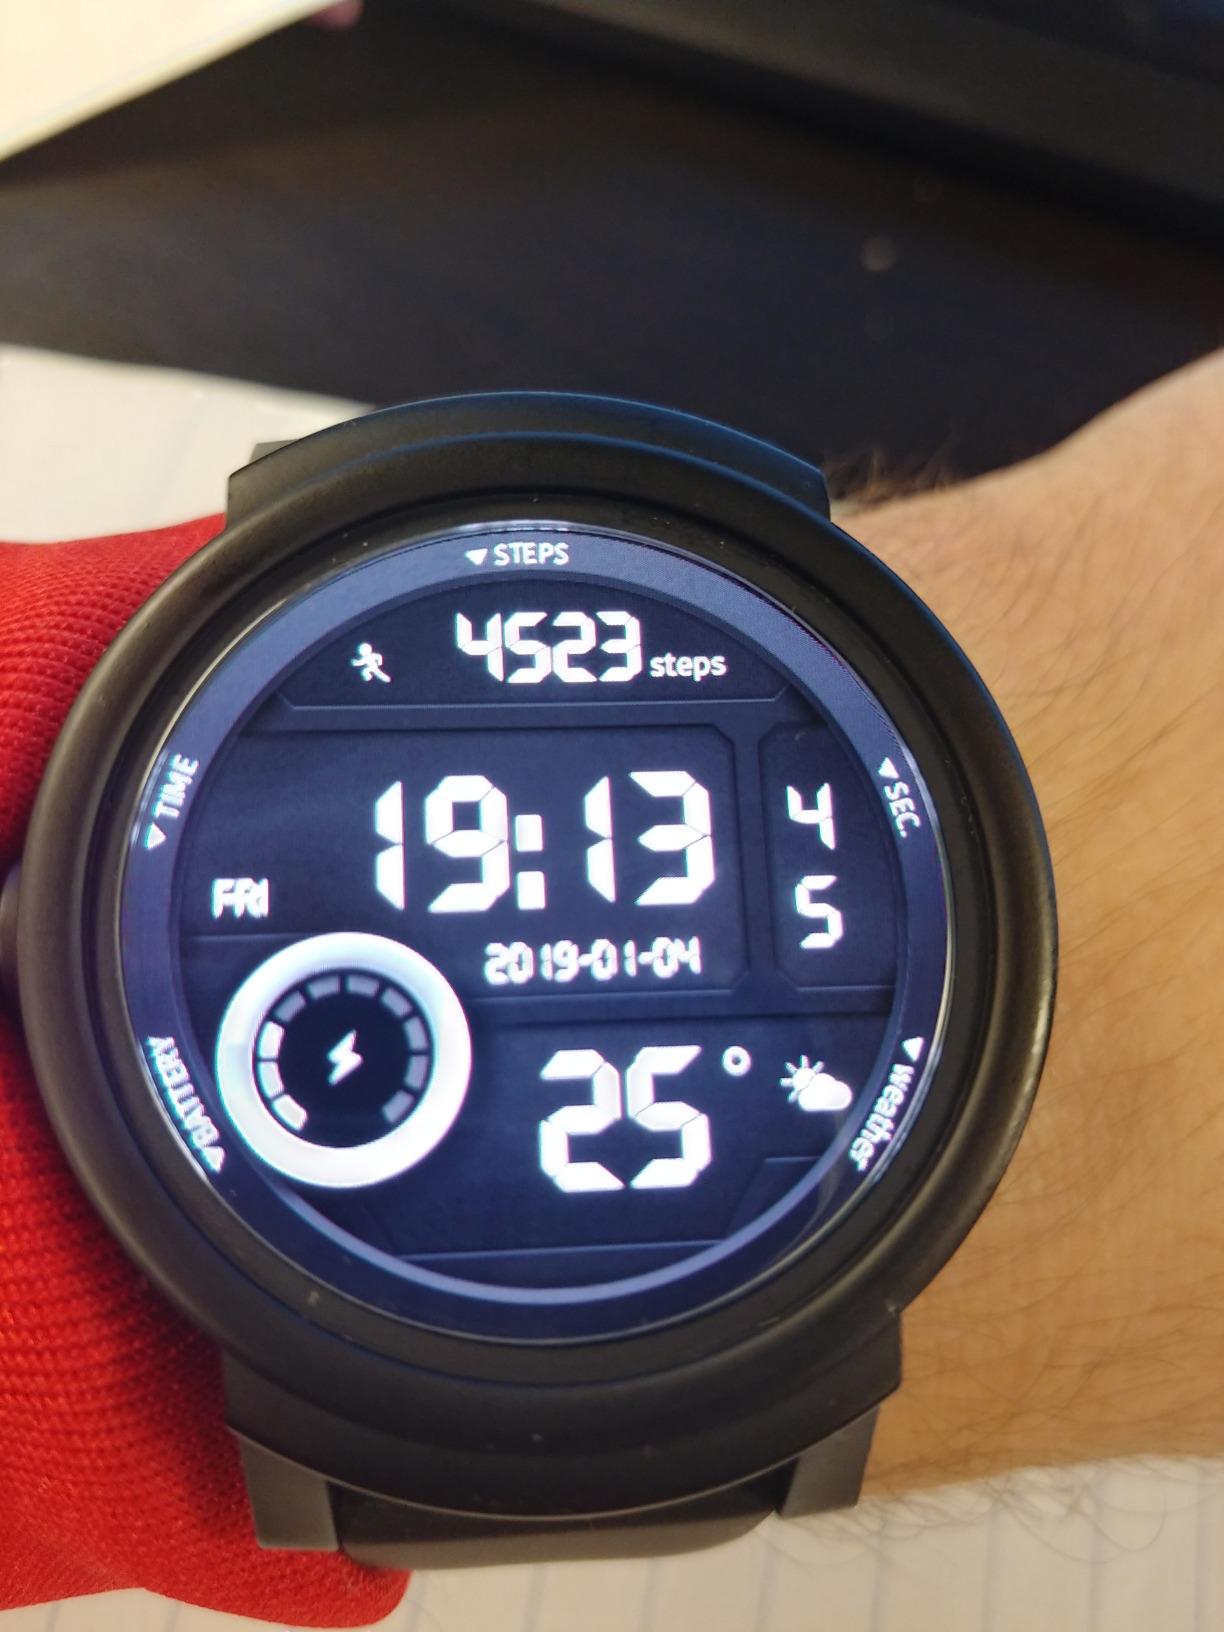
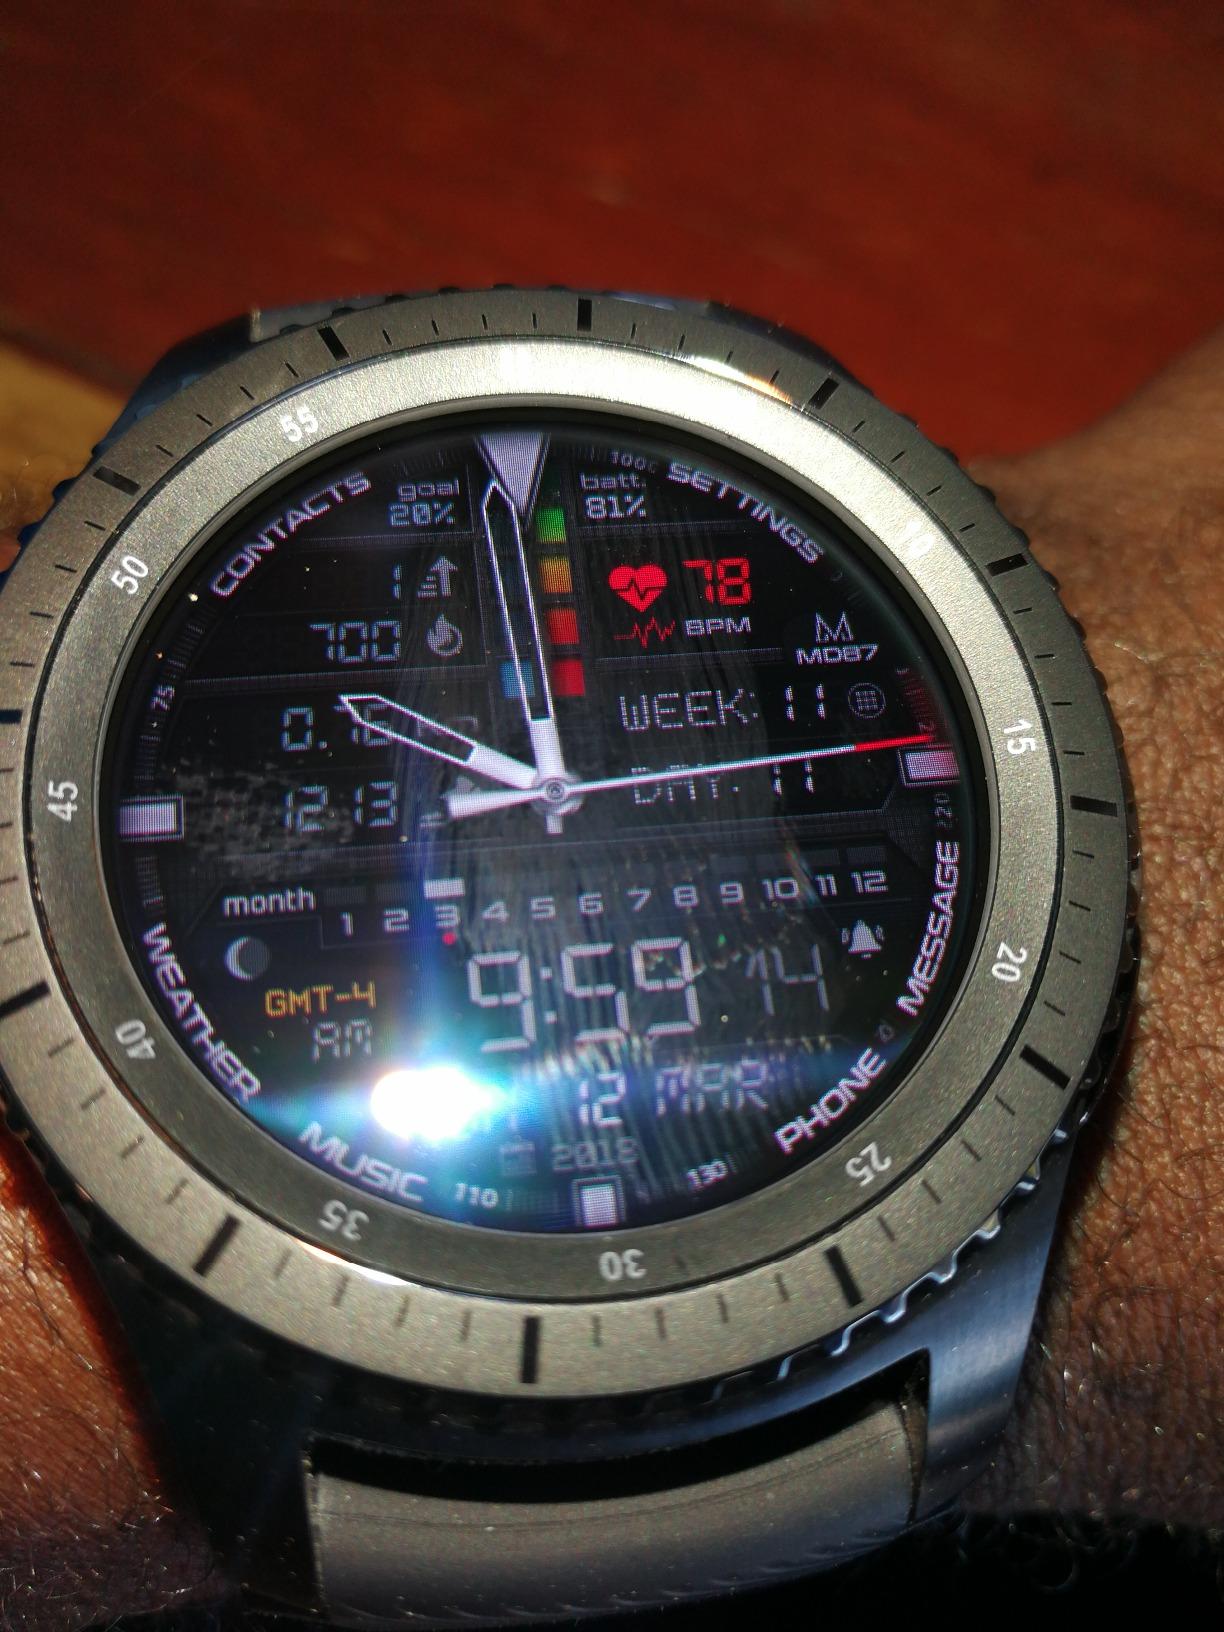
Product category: smartwatch
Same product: no